Reg Parnell

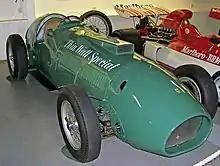
Tony Vandervell's modified Ferrari 375, used by Parnell between 1952 and 1954, in the Donington Collection museum, Leicestershire, England.

After the trip in Italy, Tony Vandervell approached him which saw Parnell driving Vandervell's Thinwall Special (a highly modified Formula One Ferrari 375) in numerous F1 races. He left a star-studded field standing in conditions so bad that the BRDC International Trophy final raced through hail, lightning and heavy rain. With poor visibility and the track under as much as six inches of water, the race had to be stopped after six laps due to Silverstone being flooded and too dangerous to continue. When the race was abandoned, Parnell was in the lead; no official winner was declared, so although he defeated the Alfa Romeo team, it was not until two months later in the 1951 British Grand Prix that the Alfas suffered their first real defeat. After the race Reg said, ""It's a pity it was stopped as I would have liked the race to have continued. I was a minute ahead of the Italians and I am sure they would not have made this up. It was like aquaplaning in an ice-cold tub, but in the cockpit it was very hot and steamy so that at 80mph I only had a dim outline of the comers and only the outlines of spray telling me that another car was in front.""